Alaskan husky

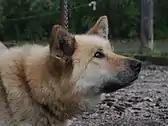
An Alaskan husky at Denali National Park and Preserve, Alaska

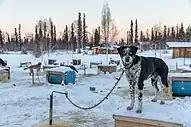
Alaskan husky standing on his doghouse

In the latter half of the 20th century the primary use of sled dogs shifted from utility to sport, particularly career competitive sled dog racing. In order to facilitate greater speed for racing sport, various breeds of gundogs and sighthounds have now been bred into Alaskan husky lines, including Pointers, Greyhounds, German Shorthaired Pointers, Salukis, Borzois, Labradors and Setters; some breeders have even used wolves at various points.